Abergynolwyn railway station

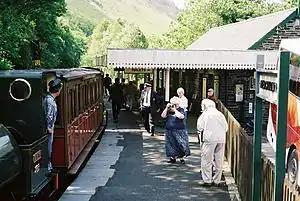
Abergynolwyn station

Abergynolwyn railway station is a station on the Talyllyn Railway near Abergynolwyn, Gwynedd, in Mid-Wales. It is from . The name 'Abergynolwyn' means 'Mouth-of-the-River-with-a-Whirlpool'.